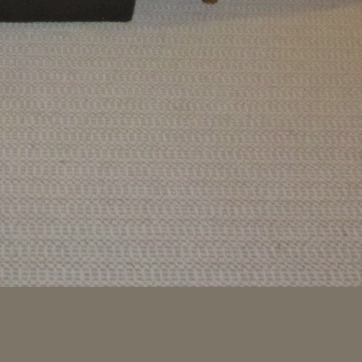
Material: carpet